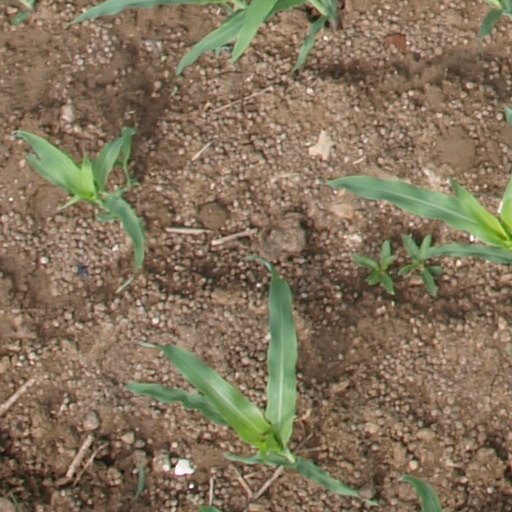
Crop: maize; corn